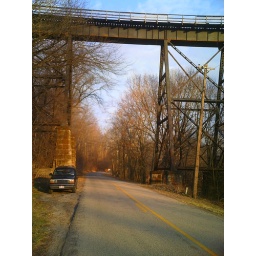
train bridge near quincy ohio